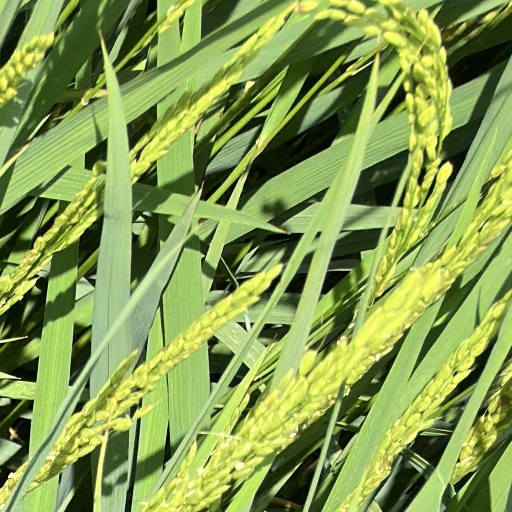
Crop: rice